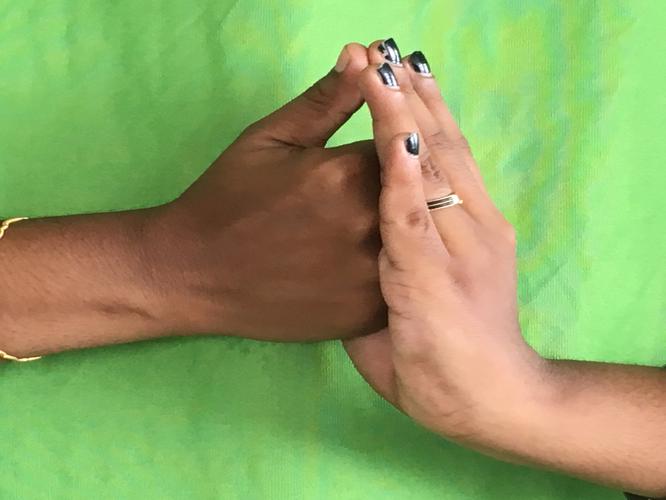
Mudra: Shanka
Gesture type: double_hand